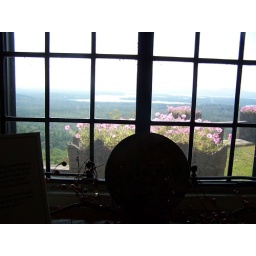
From the kitchen window Lucknow. Castle in the Clouds, Moultonborough, New Hampshire